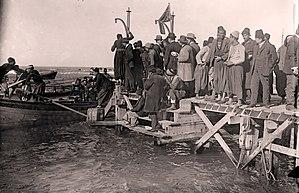
Jaffa est la partie sud, ancienne, de la ville de Tel Aviv-Jaffa en Israël. C'est l'un des ports les plus anciens de la côte orientale de la mer Méditerranée.